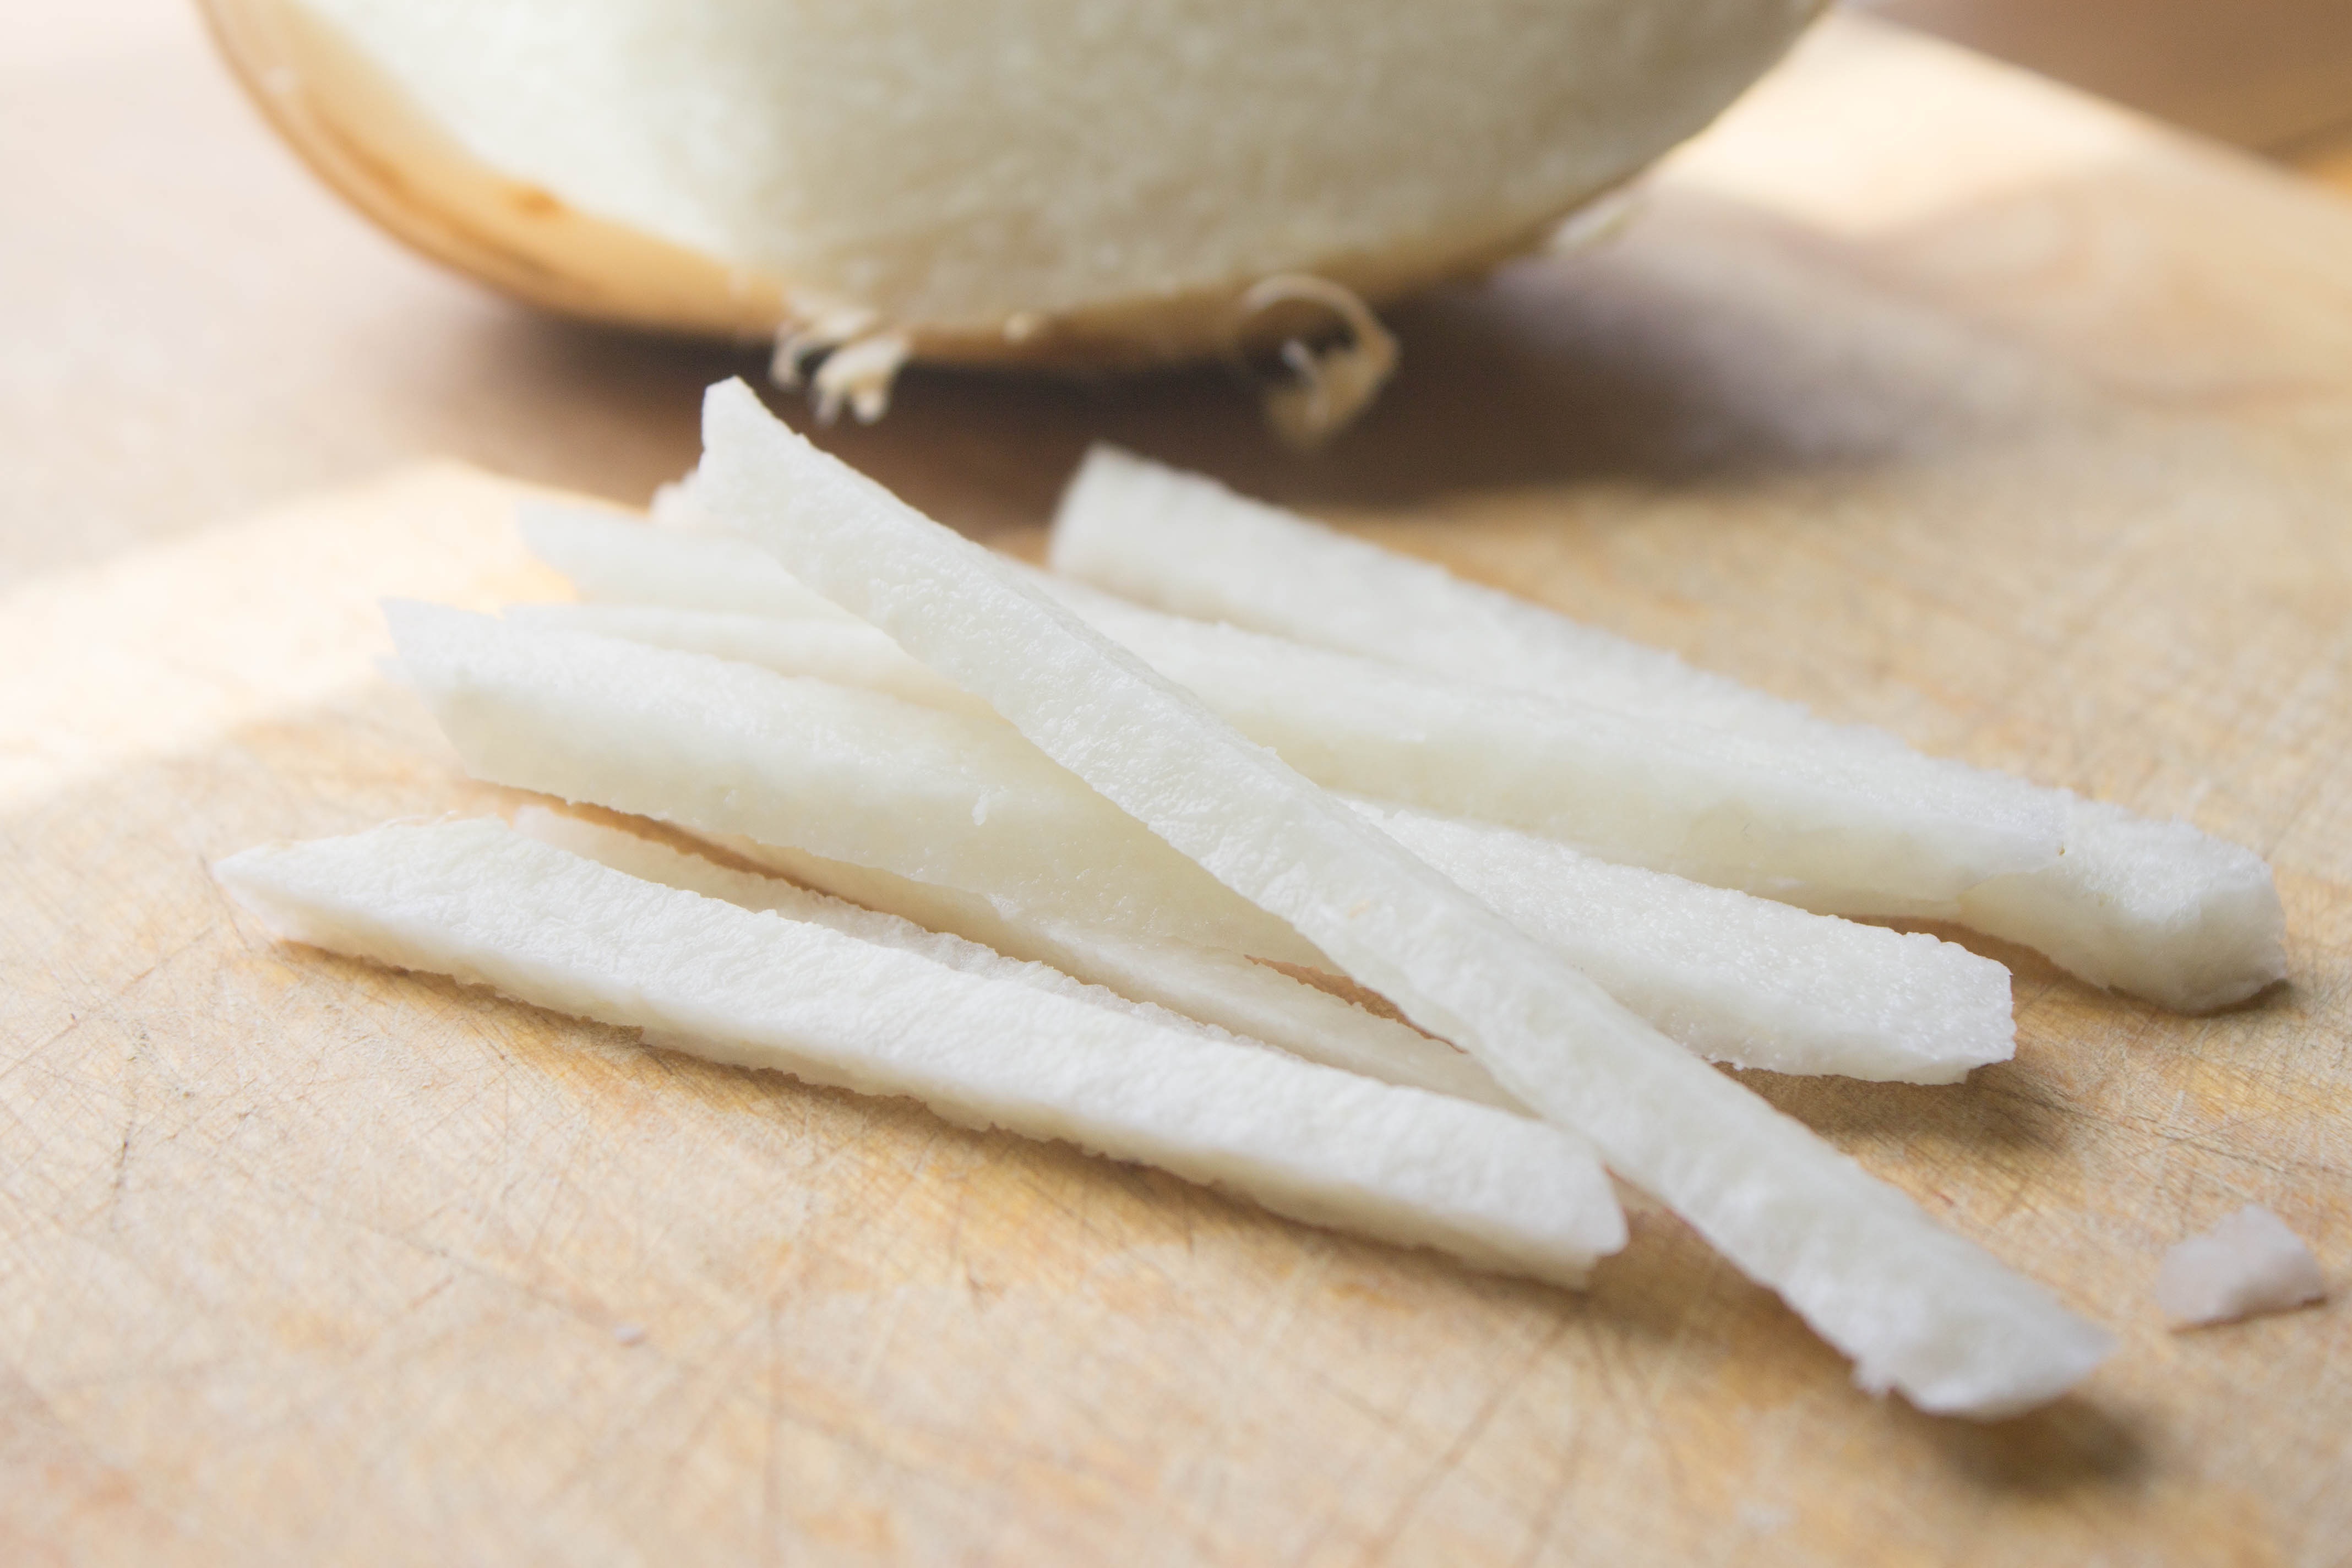
white, dish, food, salad, ingredient, produce, vegetable, fresh, baking, healthy, eat, cuisine, delicious, root, cut, coconut, vegetarian, raw, turnip, organic, flavor, nutritious, snack food, jicama